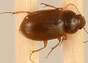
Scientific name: Amara quenseli
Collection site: Onaqui NEON (ONAQ), plot ONAQ_018